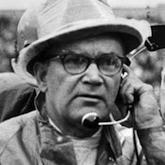
Age: 56